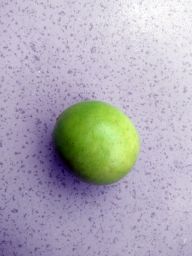
Fruit: Lime
Quality: Good